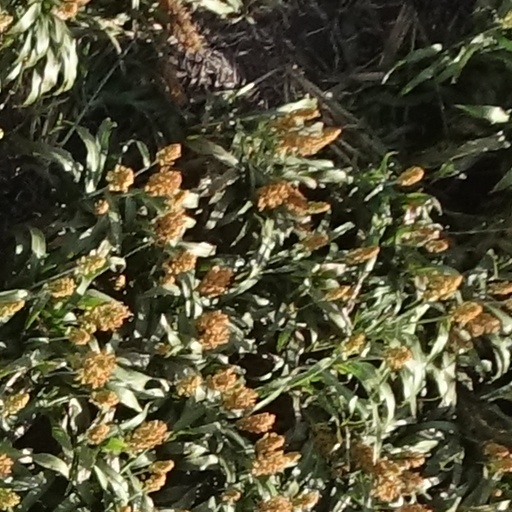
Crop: sorghum